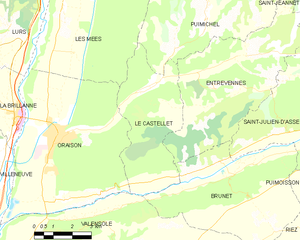
Carte des communes françaises: Le Castellet
Le Castellet, ou le Castellet-d'Oraison, est une commune française située dans le département des Alpes-de-Haute-Provence, en région Provence-Alpes-Côte d'Azur.